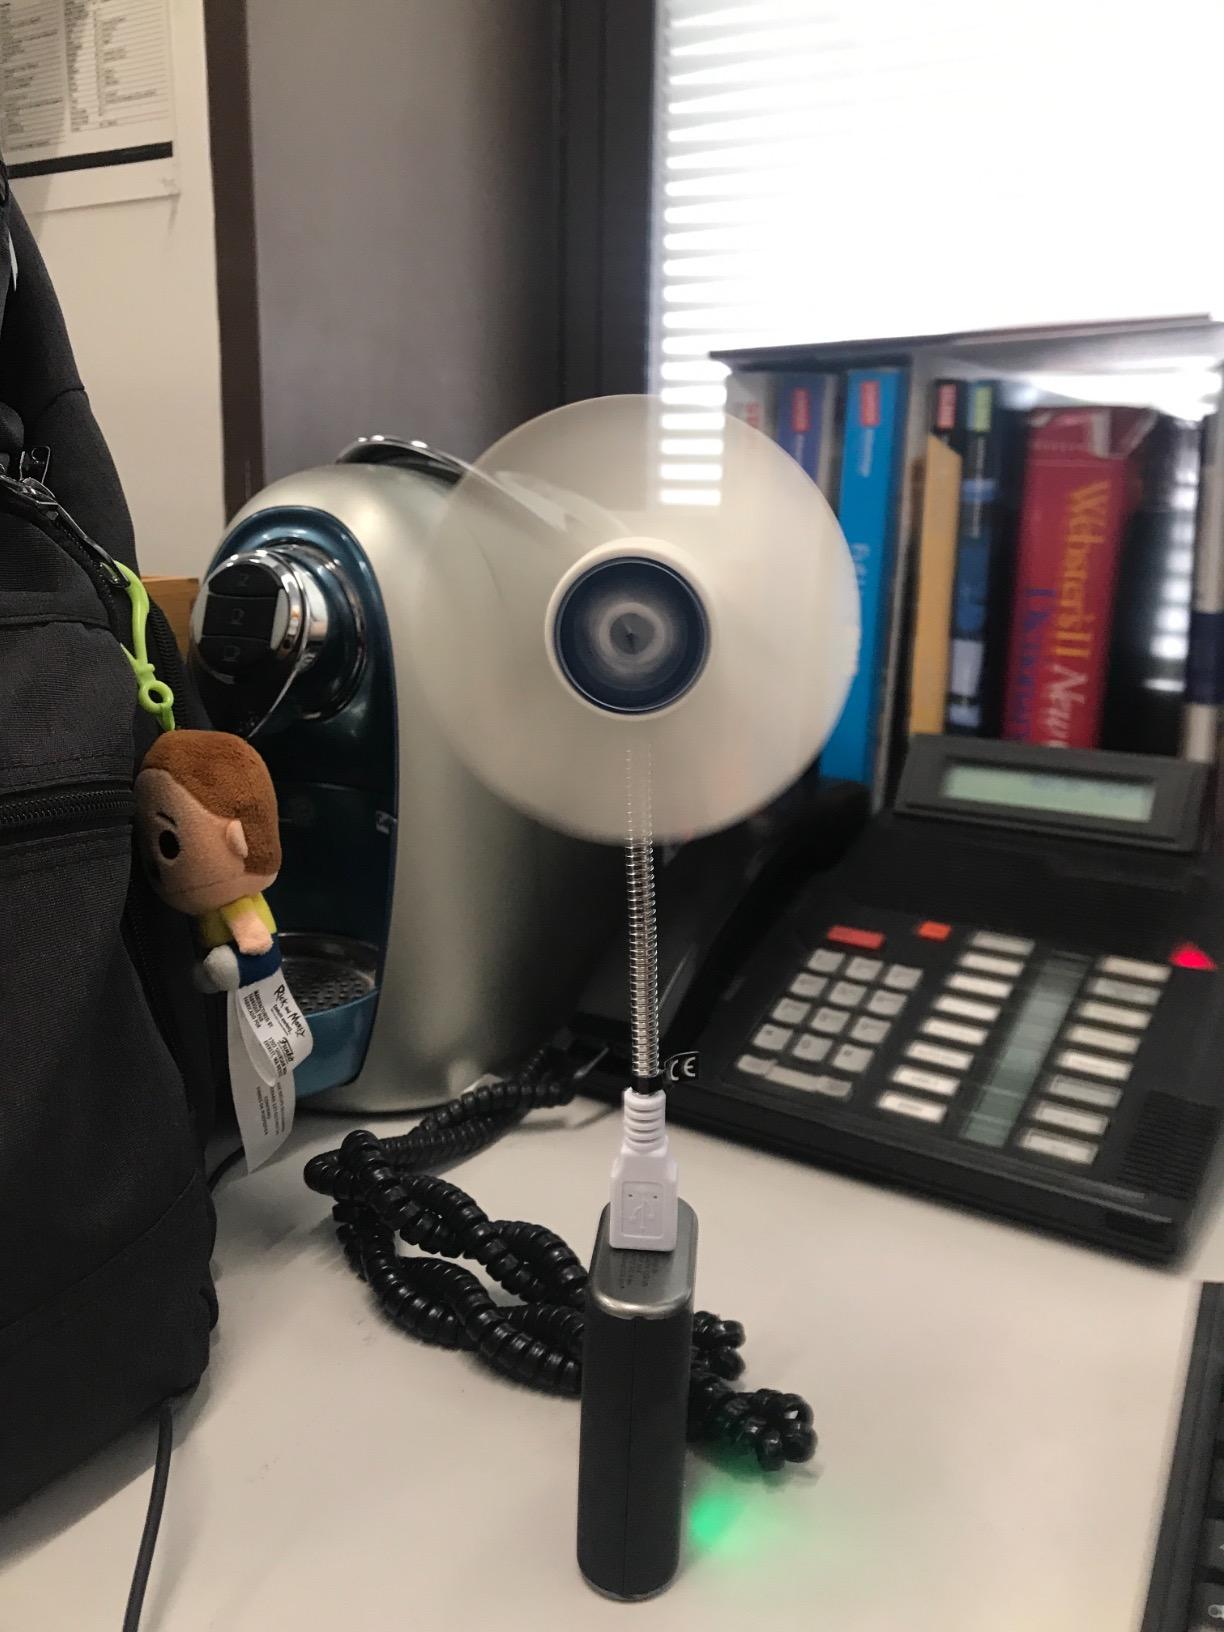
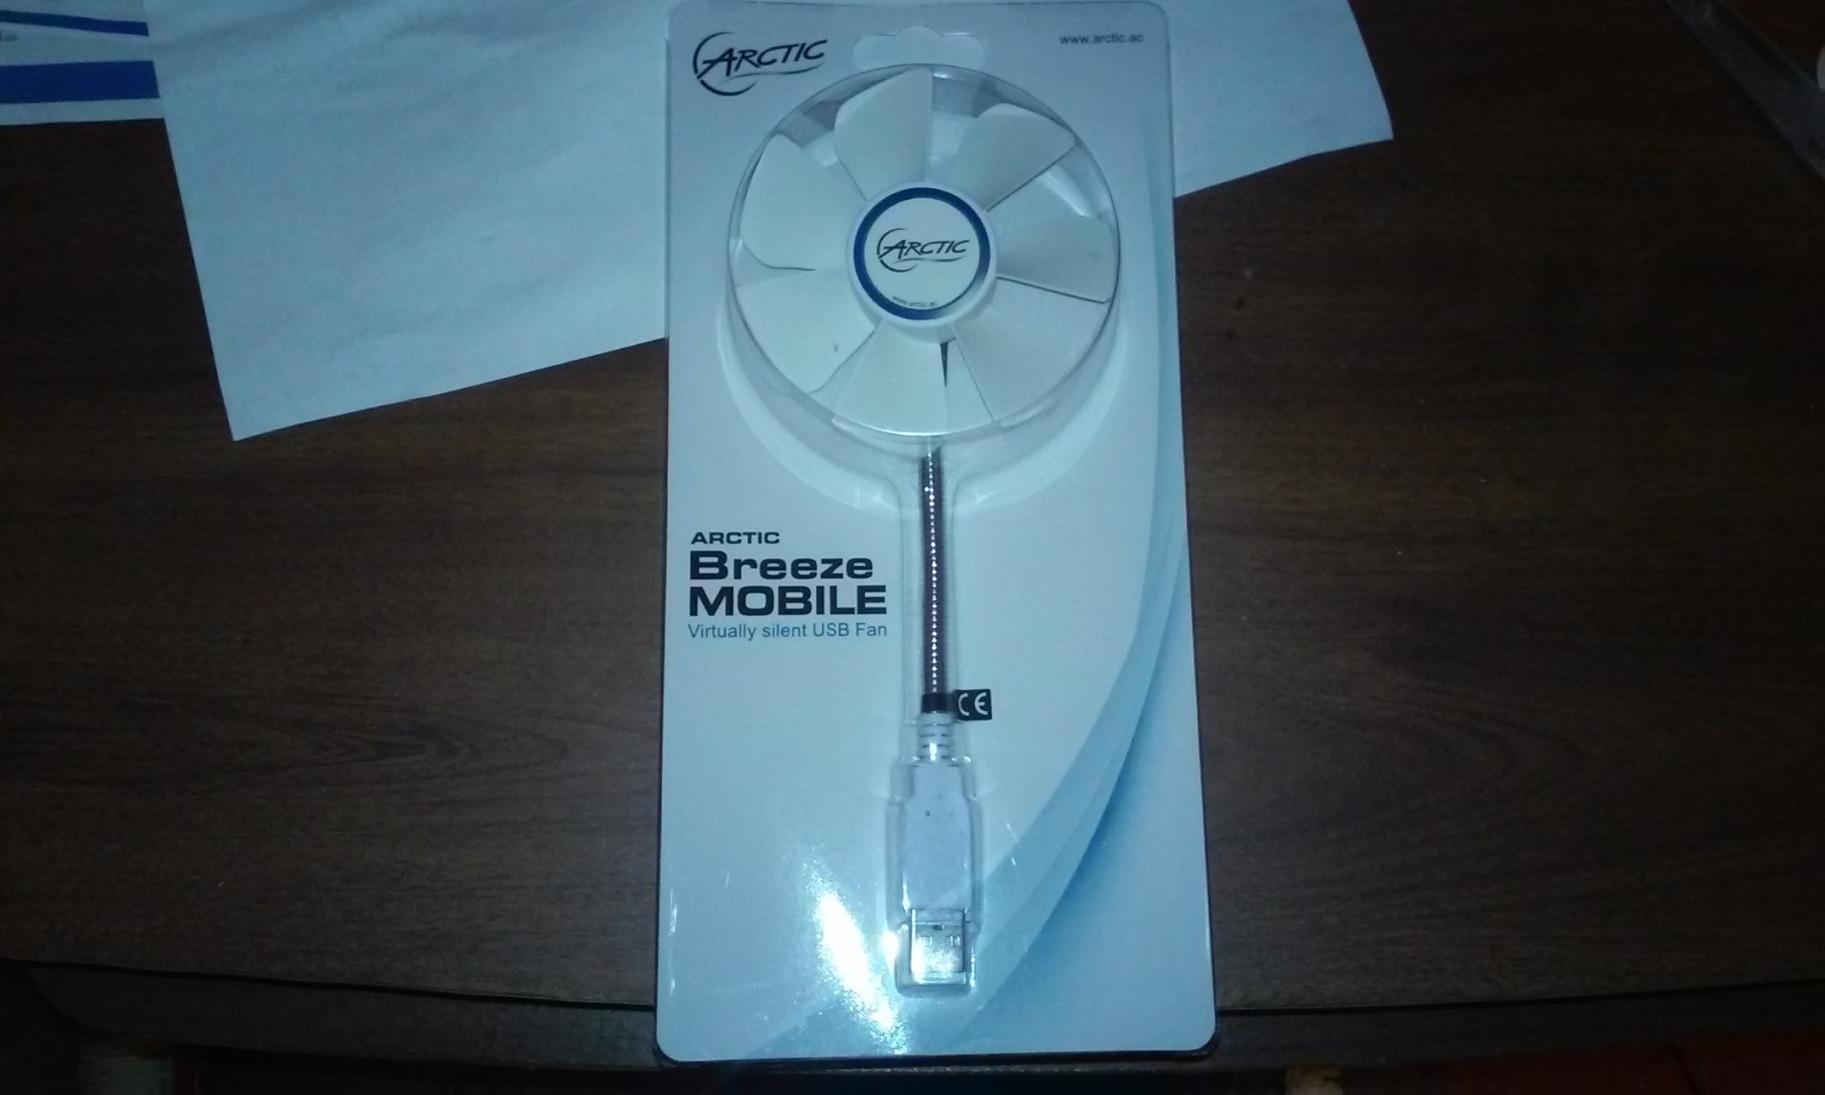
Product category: fan
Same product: yes